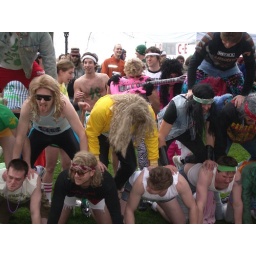
Sam, with pink guitar in mouth.